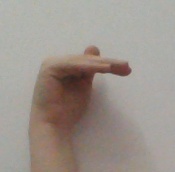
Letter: khaa